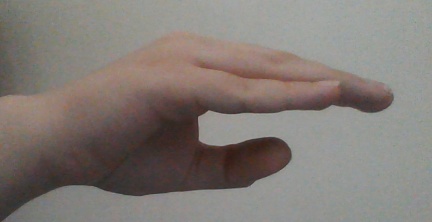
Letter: jeem